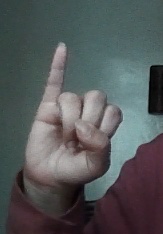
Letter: meem